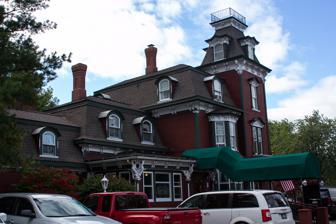
Building: Charles G. Learned House
Country: United States of America
Year built: 1837
United States historic place Charles G. Learned House U.S. National Register of Historic Places Michigan State Historic Site Show map of Michigan Show map of the United States Interactive map showing the location for Charles G. Learned House Location 8544 Lake St., Port Austin, Michigan Coordinates 44°2′32″N 82°59′38″W / 44.04222°N 82.99389°W / 44.04222; -82.99389 Area 1.8 acres (0.73 ha) Built 1837 ( 1837 ) Architectural style Second Empire , Italianate NRHP reference No. 84001400 Added to NRHP May 31, 1984 The Charles G. Learned House was built as a private house located at 8544 Lake Street in Port Austin, Michigan . It was listed on the National Register of Historic Places in 1984. It is now a bed and breakfast known as the Garfield Inn , named after US President James A. Garfield , a family friend of the Learneds and frequent guest. History Charles G. Learned was born in 1816 in West Troy, New York . His father was a successful public works contractor, and in 1835 Charles won a contract under his father's name to build one mile of aqueduct for the City of New York. He married Maria Raymond in 1838 and continued to work on major public works contracts in New York and the surrounding states. Learned also established himself in both farming and lumbering in West Troy. During this time, he and his family met their lifelong family friend, future president James A. Garfield . Garfield was then a student, and made his home with the family between college terms. By the late 1850s, Learned became interested in the Michigan frontier, particularly in lumbering. In 1859, he consolidated, sold, or leased all of his business holdings in New York State, began new business ventures in Michigan, and moved to Port Austin with his family. Once in Port Austin, Learned acquired this property, which already had a dwelling located on it. The origin and ownership of the dwelling are unknown, but it was likely built some time between 1837 and Learned's arrival in 1859. Learned constructed an addition, doubling the area of the house. Learned quickly became involved in extensive business interests in the area, trading in general merchandise, sinking a salt well, and opening saw mill, a shingle mill and barrel factory, and a flour mill. In about 1866, the couple constructed a large addition onto the house. At about this time, Garfield, then in the US Senate, visited the Learneds, and was, in fact, a frequent guest throughout the 1860s. In 1870, Jonas Learned, Charles and Maria's only son, moved into the Port Austin house. He had been involved in lumber manufacturing and a successful mercantile enterprise in Port Crescent for some time, but opted to join the thriving community of Port Austin. Meanwhile, Charles Learned  shifted his interest to agricultural products, and in 1871 Charles and Jonas collaborated to add, over a series of years, a number of Second Empire architectural details to what had to that time been an Italianate house. In 1874, Jonas sold his other businesses and joined his father's agricultural firm. Maria Learned died in 1881, and Charles followed in 1891. Jonas Learned and his family continued to live in the house until 1931, when it was sold to a local manufacturer, a Mr. Mayes. Mayes renamed the home the Mayes Inn, and operated it as a tourist home, bar, and restaurant. In 1946 it was purchased by a Mr. Neinaltowski, who changed the name to the Tower Hotel. In 1979, Edward and Diana Hilgendorf bought the Tower Hotel, but in 1982, they sold to Gail and Gary Regnier, who began an extensive restoration of the home. Glen Roth and Stephen Erickson purchased the historic house in 2016. Major updates and mechanical improvements were completed. A restaurant was operated from 2016-2019 and a high-end Bed and Breakfast was in operations until December 2021.  The house was sold in 2021 during the Covid pandemic. Description The Charles G. Learned House is a prominent three-and-a-half story structure with distinctive Second Empire styling, reflecting several generations of construction. It has a mansard roof and a large front tower, both af which were likely c. 1870s additions to an earlier Italianate house. References